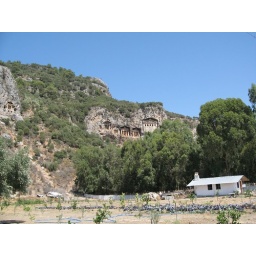
Caunos, rock tombs by river side